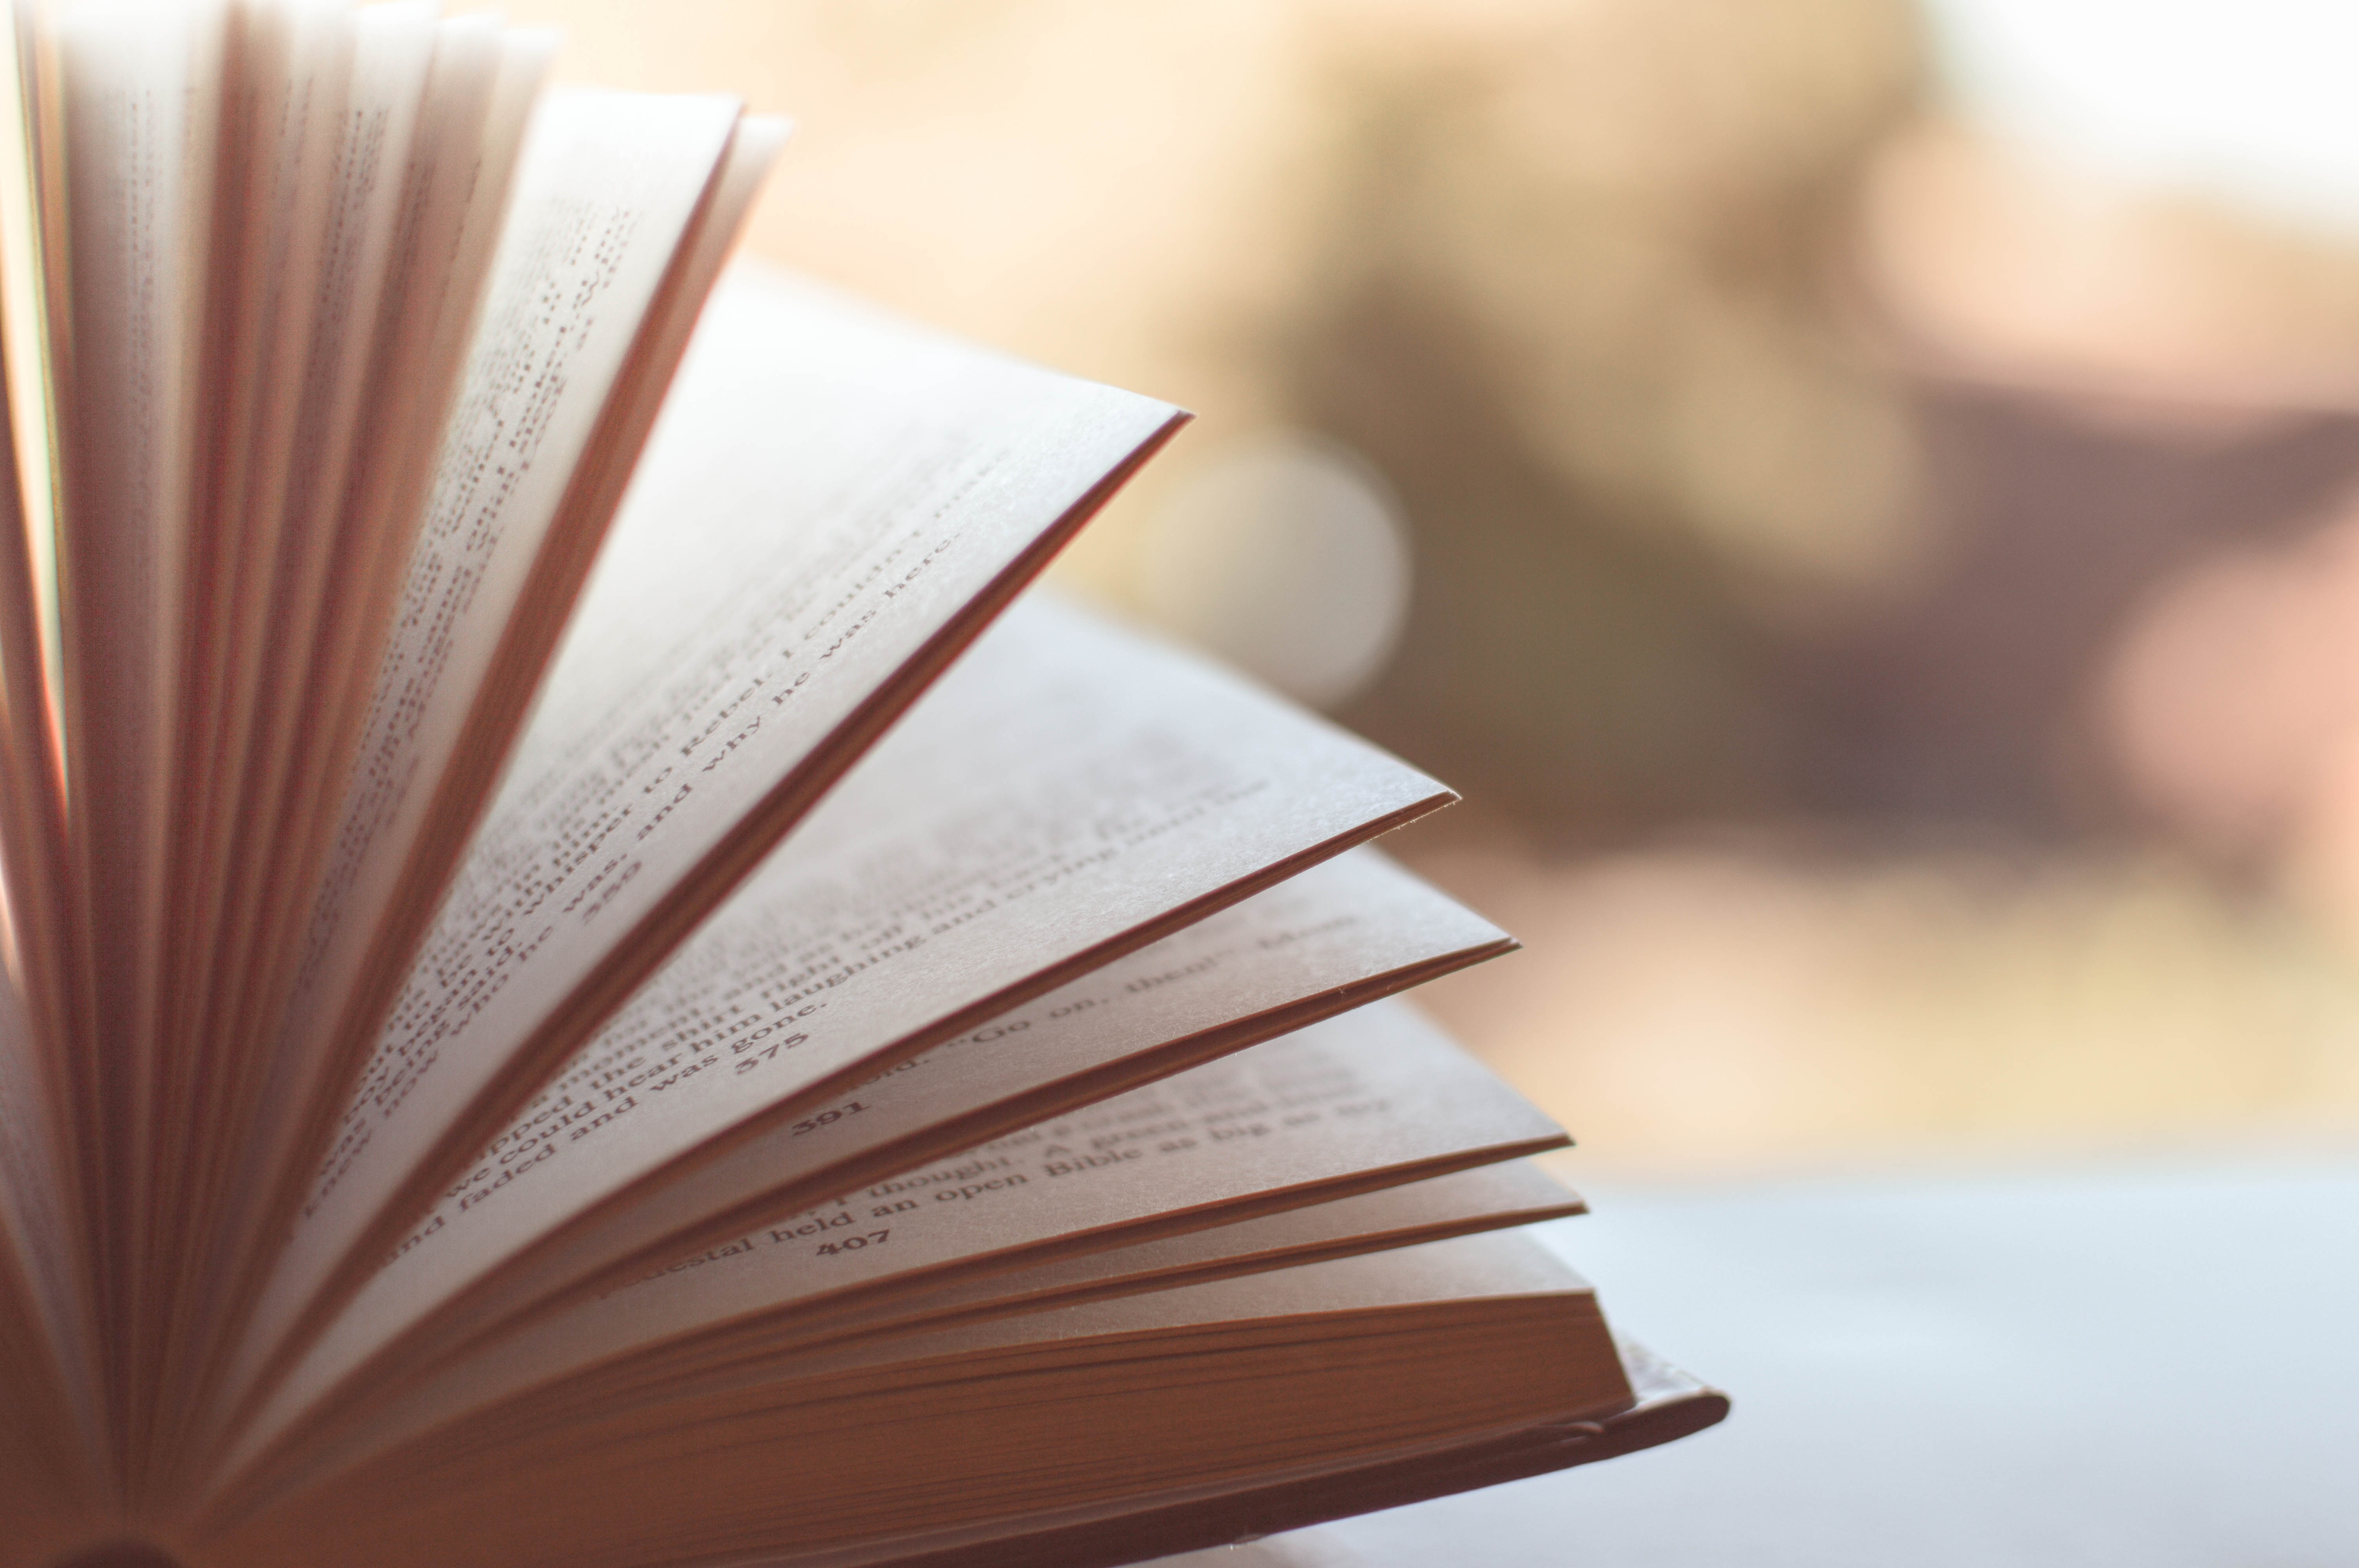
writing, book, novel, wing, blur, wood, blurred, paper, close up, literature, encyclopedia, document, book pages